María Antongiorgi-Jordán

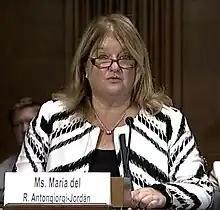

María del Rocio Antongiorgi-Jordán (born 1967) is an American attorney who is a United States district judge of the United States District Court for the District of Puerto Rico.